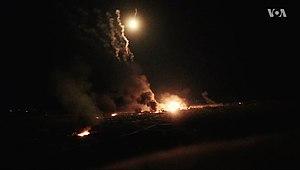
Bataille de Baghouz, 12 mars 2019.
L'offensive de Deir ez-Zor a lieu du 9 septembre 2017 au 23 mars 2019 pendant la guerre civile syrienne. Elle est lancée par les Forces démocratiques syriennes et la Coalition internationale, avec pour objectif la prise des territoires contrôlés par l'État islamique dans le gouvernorat de Deir ez-Zor et dans le sud-est du gouvernorat d'Hassaké. L'offensive est baptisée l'opération Tempête d'al-Jazira, de septembre 2017 à mai 2018, puis l'opération Roundup à partir de mai 2018.